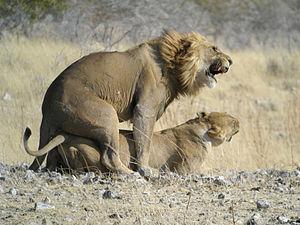
La copulation est un type d'accouplement au cours duquel le mâle introduit directement le sperme dans les voies génitales de la femelle. Elle s'opère par fécondation interne. Chez la plupart des anoures et des urodèles, la fécondation externe est précédée d'un rapprochement des sexes, l'amplexus, qui est une pseudocopulation tenant une place intermédiaire entre la fécondation à distance des poissons et la copulation des Vertébrés.
Chez les animaux, le comportement de reproduction correspond à l'ensemble des séquences motrices qui sont exécutées pour mettre en contact les gamètes du mâle avec ceux de la femelle, ce qui permet la fécondation et la reproduction de l'espèce.
Dans le comportement sexuel des mammifères, la lordose correspond chez les femelles à une position sexuelle réflexe qui permet la copulation.